Goderich, Ontario

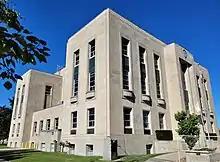
The County Courthouse

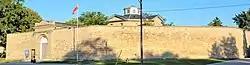
Huron Historic Gaol

Goderich's downtown has an octagonal roundabout known as 'The Square'. The county courthouse stands in the middle of The Square. This is where, in 1959, Steven Truscott was convicted of murdering Lynne Harper. The conviction was overturned in 2007.